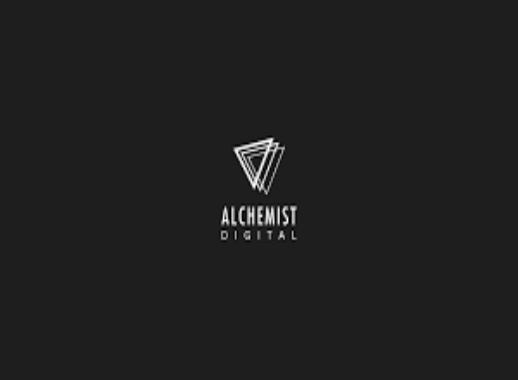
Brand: Alchemist
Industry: Clothes